Royal Society of Chemistry

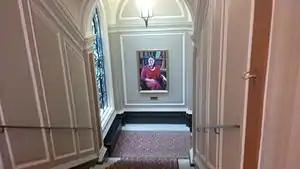
The staircase at the Royal Society of Chemistry, Burlington House, designed by the partnership of Robert Richardson Banks and Charles Barry, Jr.

The Chemists' Community Fund, the working name of the Royal Society of Chemistry's Benevolent Fund, supports the members and their families during difficult times, through advice and guidance, financial and volunteer support. It dates back to 1920 when the Institute of Chemistry (later the Royal Institute of Chemistry) established it as a memorial to its members who died in the First World War. It had an aim "to help necessitous persons who are, or have been, Fellows or Associates of the Institute, their wives or children, and the widows and dependent relatives of deceased Fellows and Associates" through voluntary contributions from members. The Fund's ethos of "members helping members" stems from the Institute of Chemistry's Council raising money for members in need from other members prior to the fund being formed.